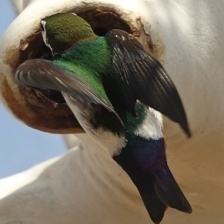
Species: VIOLET GREEN SWALLOW
Scientific name: TACHYCINETA THALASSINA